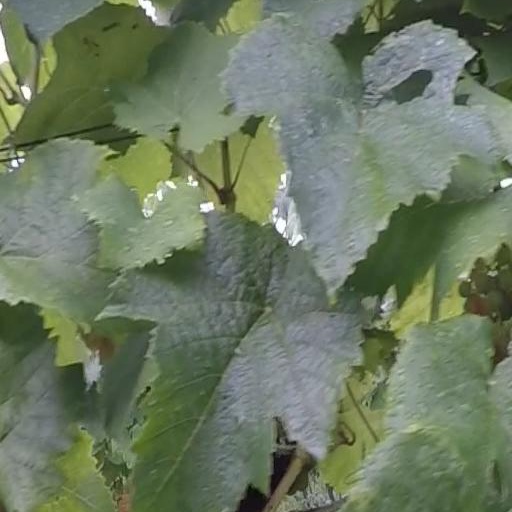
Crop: grape